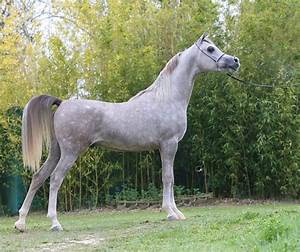
Label: cavallo